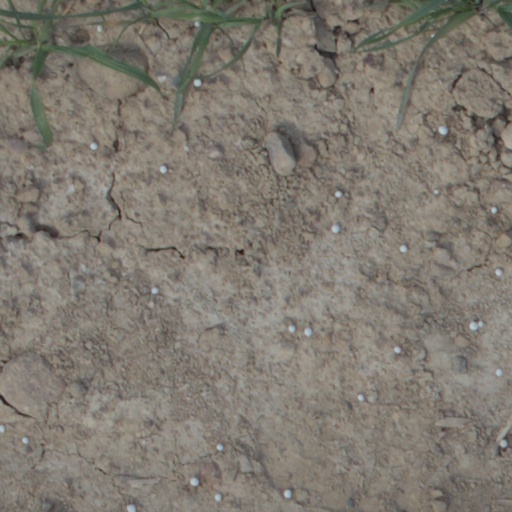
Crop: wheat